Madrasa Ghaziuddin Khan

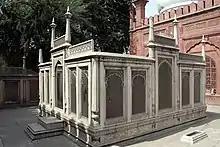
The tomb enclosure of Ghaziuddin Khan.

The mosque is freestanding and faced with red sandstone - it lies on the western end of the complex. It features three domes, and is situated on a raised terrace. The mosque building also contains several halls featuring distinctive pillars. The architecture of the mosque draws from a mosque type established during the reign of emperor Shah Jahan, represented by examples in Delhi like the Jama Masjid, Fatehpuri Masjid, and the Zeenat-ul-Masajid.